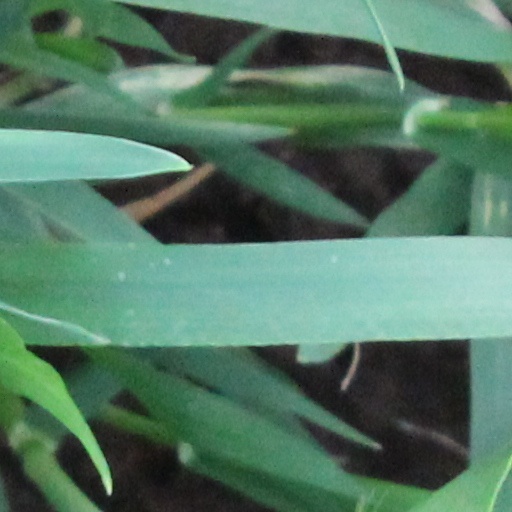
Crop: wheat